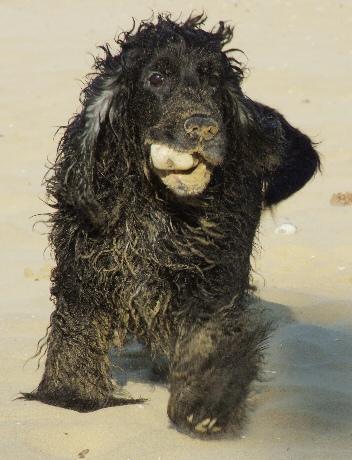
cocker_spaniel